Roaring Lion (horse)

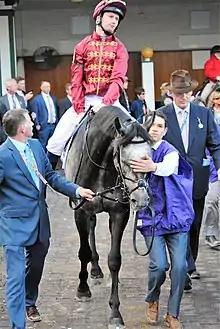
Roaring Lion at the 2018 Breeders' Cup

Roaring Lion (March 11, 2015 – August 23, 2019) was an American-bred British-trained champion Thoroughbred racehorse who was the 2018 European Horse of the Year after winning the Juddemonte International Stakes, Eclipse Stakes, Irish Champion Stakes, and Queen Elizabeth II Stakes